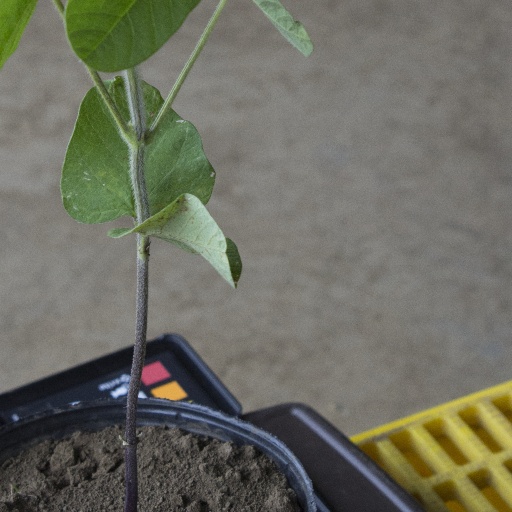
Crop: soybean